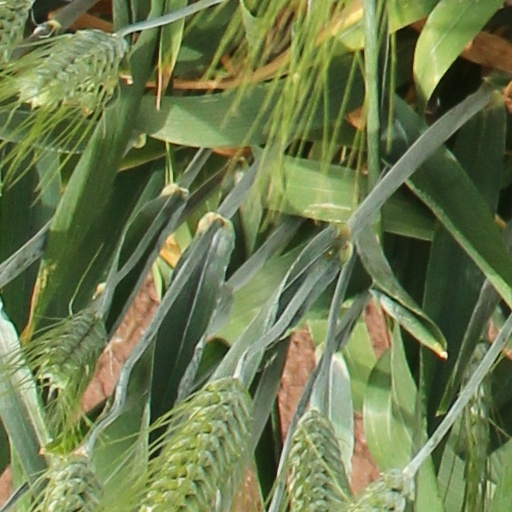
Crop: wheat